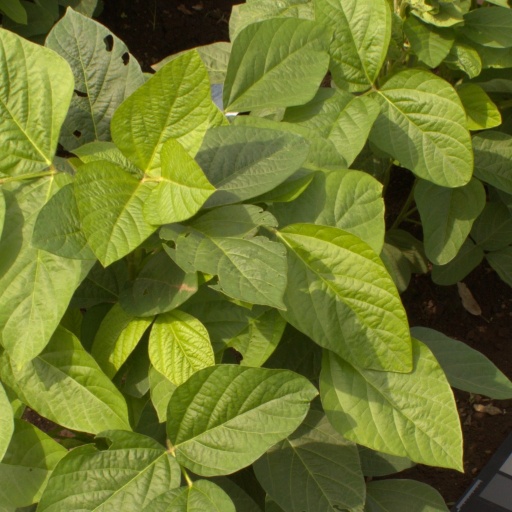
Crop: soybean